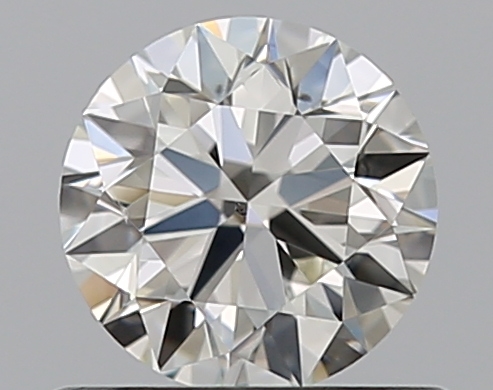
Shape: round
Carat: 0.6
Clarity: VS2
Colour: J
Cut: VG
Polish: EX
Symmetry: VG
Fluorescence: N
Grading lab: GIA
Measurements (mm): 5.3 x 5.33 x 3.35